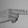
ASL letter: H